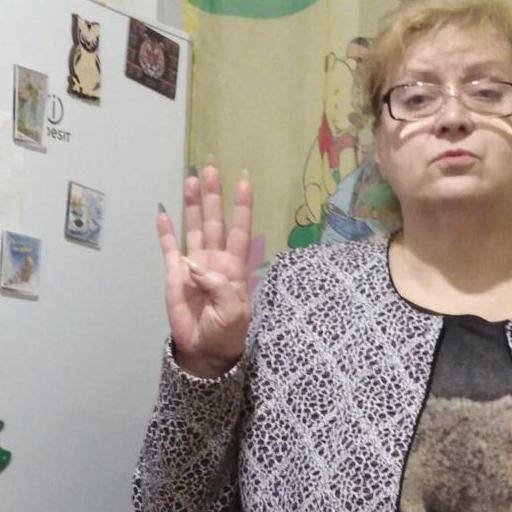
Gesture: four